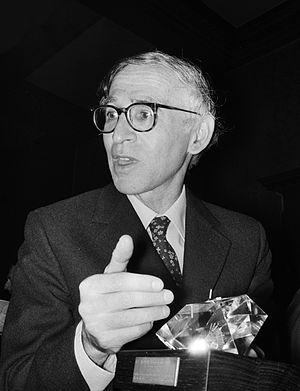
Aaron Klug est un physicien biologique et chimiste britannique d'origine juive lituanienne.
Le prix Nobel de chimie est décerné annuellement par l'Académie royale des sciences de Suède aux scientifiques dans les nombreux domaines de la chimie. C'est un des cinq prix Nobel créés en 1895 par le testament d'Alfred Nobel, qui décéda en 1896. Ces prix récompensent des contributions remarquables dans les domaines de la chimie, la physique, la littérature, la paix, et la physiologie ou médecine. Comme imposé par le testament de Nobel, le prix est administré par la Fondation Nobel et décerné par un comité qui consiste en cinq membres élus par l'Académie royale des sciences de Suède. Le premier prix Nobel de chimie fut décerné en 1901 à Jacobus Henricus van 't Hoff, des Pays-Bas. Chaque récipiendaire reçoit une médaille, un diplôme et une récompense monétaire qui a varié tout au long des années. En 1901, van 't Hoff a reçu 150 782 SEK, qui équivalent à 7 731 004 SEK en décembre 2007. Le prix est présenté à Stockholm lors d'une cérémonie annuelle le 10 décembre, l'anniversaire de la mort de Nobel.